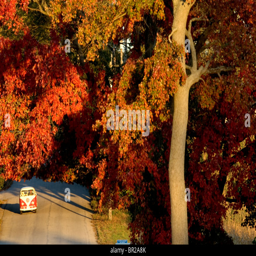
a vintage car travels down a road